West Winch Windmill

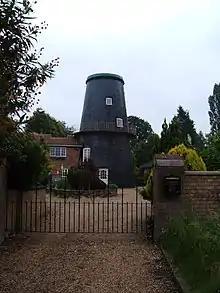
West Winch Windmill

West Winch Windmill is located in the village of West Winch in the English county of Norfolk. West Winch is two miles south of King's Lynn. The mill is a grade II listed building.